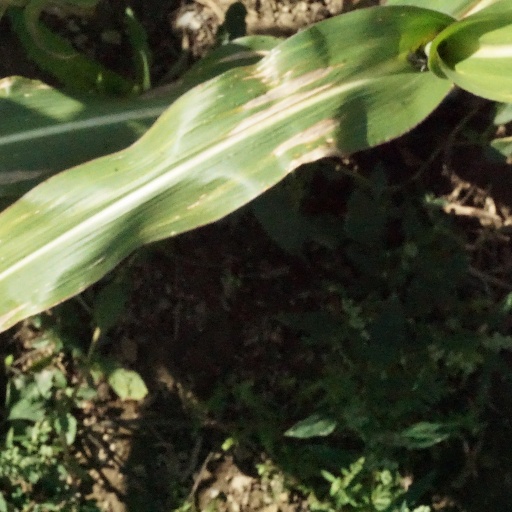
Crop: maize; corn